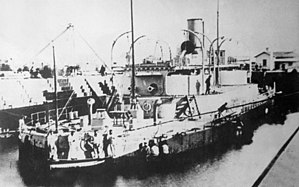
Kystpanserskib / Lande og skibe
Kystpanserskibe var krigsskibe, der var beregnet til tjeneste i kystnære farvande. Lige som de søgående panserskibe var de beskyttet af panser, men de adskilte sig ved at have lavere rækkevidde og fart. Denne prioritering betød, at man med et lille deplacement kunne få skibe med stor slagkraft og god beskyttelse. De var typisk mindre end de søgående panserskibe og havde deplacementer fra 1.000 til 8.000 tons.